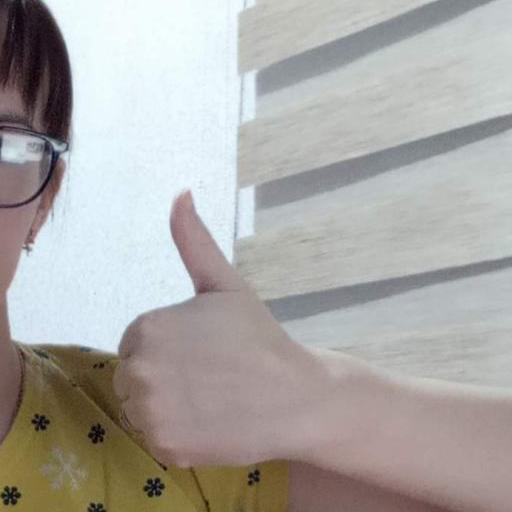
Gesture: like